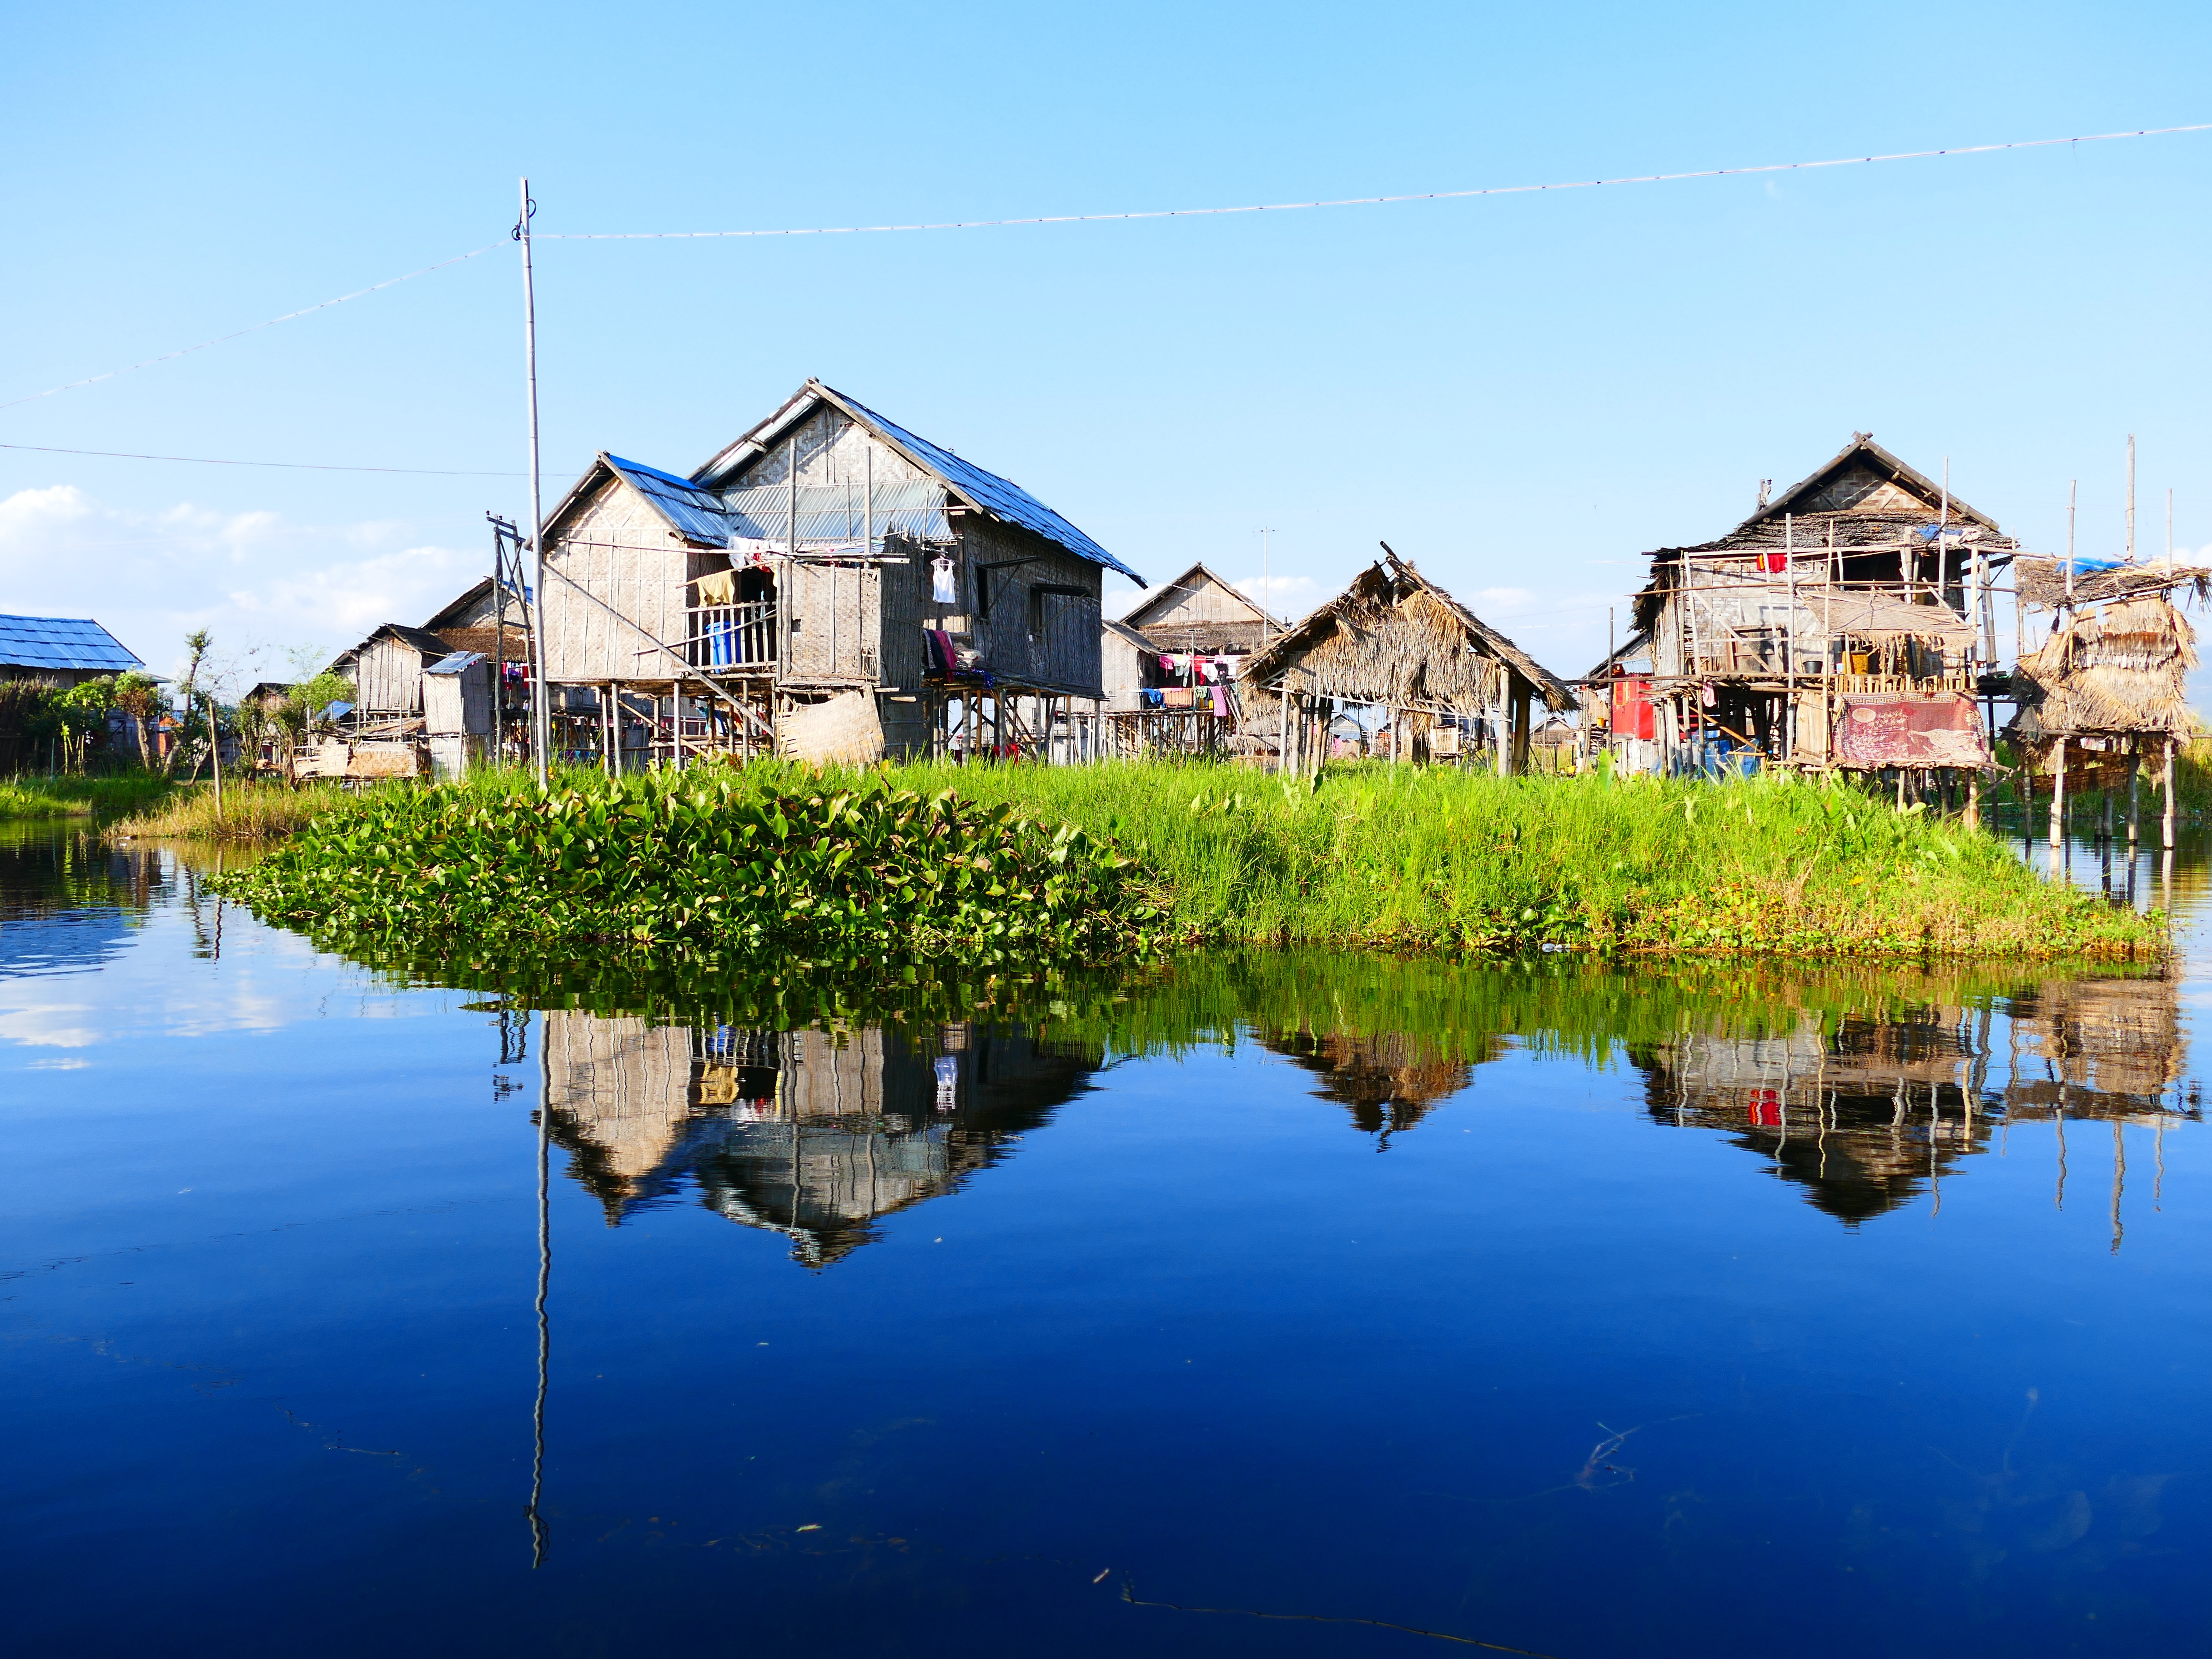
sea, coast, water, lake, town, home, river, vacation, hut, village, reflection, bay, waterway, stalk, waters, mirroring, myanmar, burma, rural area, inlesee, stilt houses, stilt house, house on stilts, geographical feature, human settlement